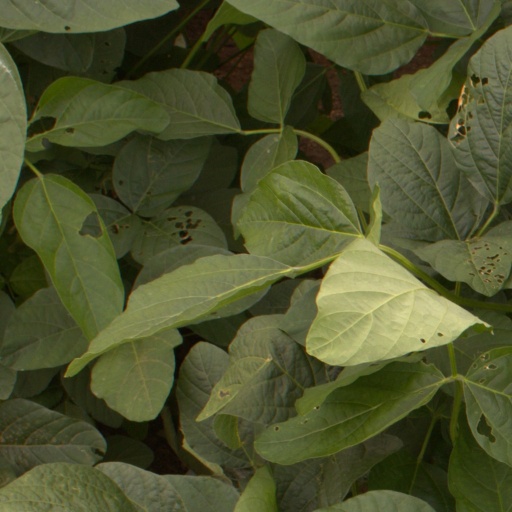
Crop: soybean